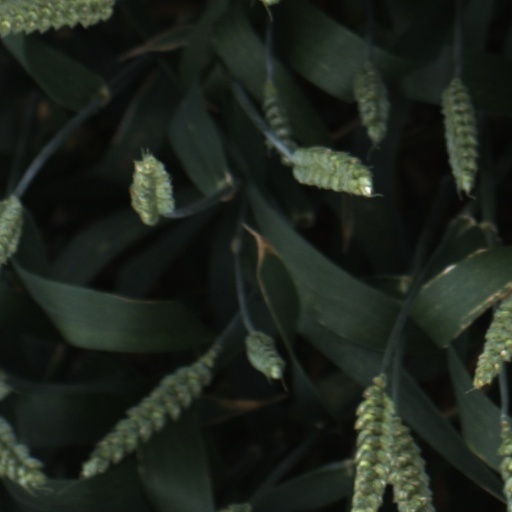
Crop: wheat